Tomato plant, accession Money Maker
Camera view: tilt-top (135 deg); turntable rotation: 270 degrees
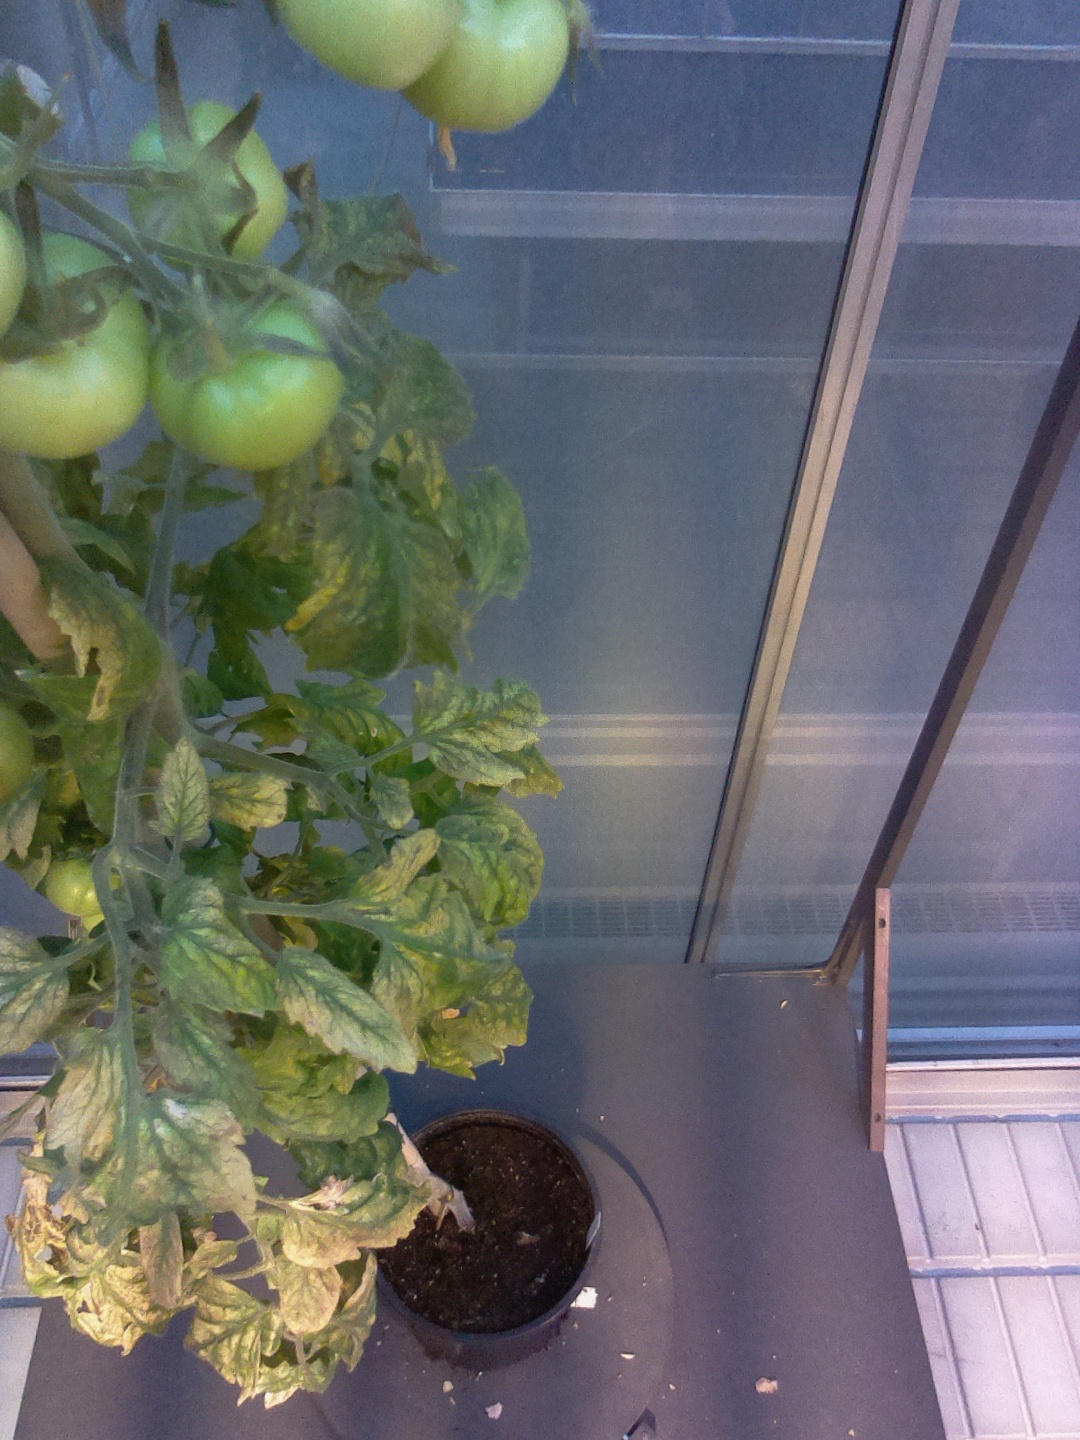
BBCH growth stage 80: fruits start showing typical ripe color (orange -> red)